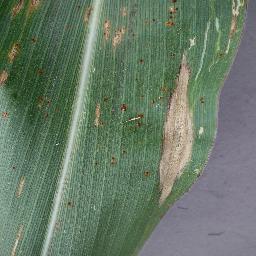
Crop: corn
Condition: (maize)_northern_blight